National Liberation Army (Macedonia)

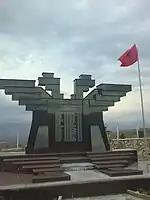
Monument in Sopot of UÇK

Operation Essential Harvest was officially launched on 22 August and effectively started on 27 August. This 30-day mission was to initially involve approximately 3,500 NATO troops, a number that went up to 4,200 NATO troops and Macedonian troops, to disarm the NLA and destroy their weapons. In September, the NLA disbanded.